Battle of La Flor

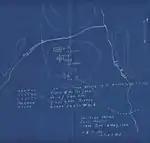
"A map of the area showing the burial site for Captain Hunter killed in the battle."

Upon arriving at La Flor the Marines and the Guardsmen began fortifying the area, but were not attacked. Lieutenant Piper reported the following: